Jaroslav Kacmarcyk

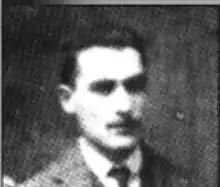
Kacmarcyk, circa 1919

Doctor Jaroslav Kacmarcyk or Jarosław Kaczmarczyk, also spelled Iaroslav Karchmarchyk (1885–1944) was the head of the Lemko-Rusyn Republic from 1918 to 1920. He was tried by the Polish government for anti-Polish agitation on June 6, 1921, and was acquitted.